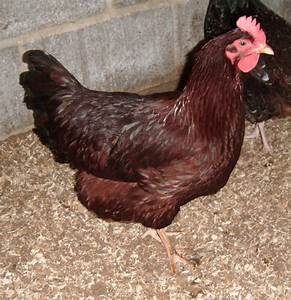
Label: gallina